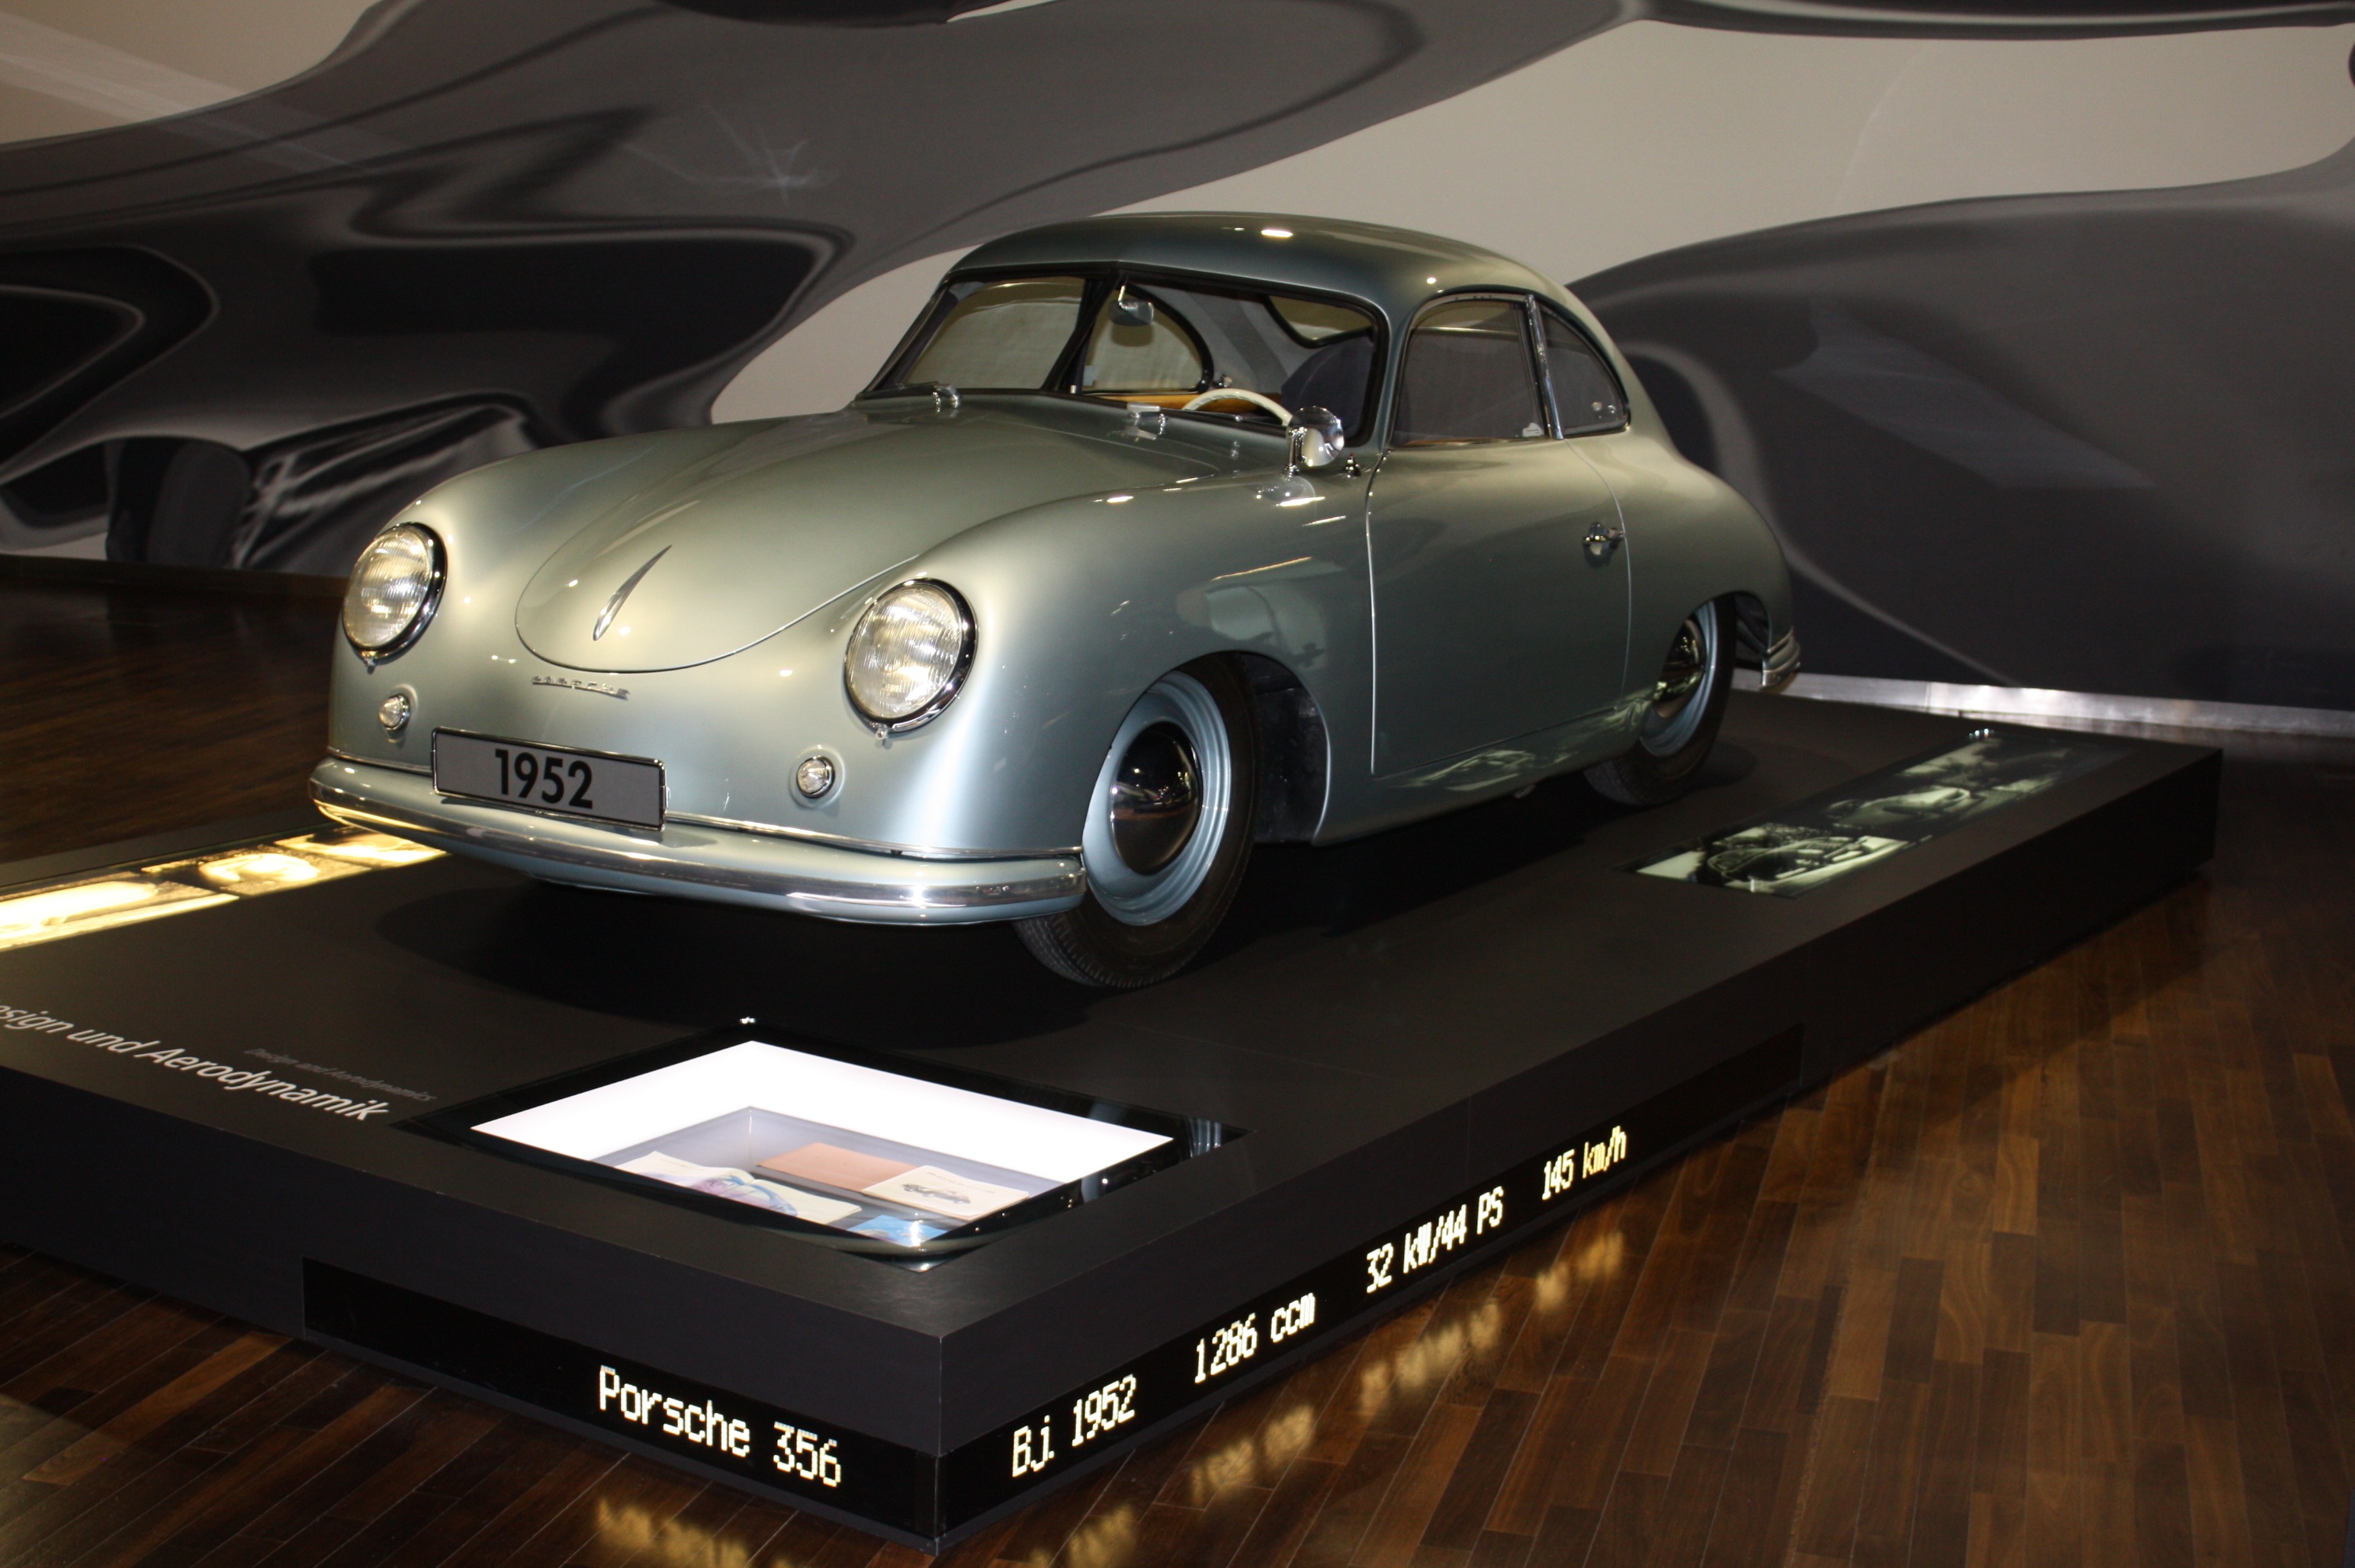
car, wheel, old, vehicle, museum, auto, automotive, sports car, rental, supercar, silver, oldtimer, classic, porsche, pkw, historically, 1952, model car, wolfsburg, land vehicle, autostadt wolfsburg, volkswagen beetle, porsche 356, automobile make, automotive exterior, compact car, automotive design, mid size car, subcompact car